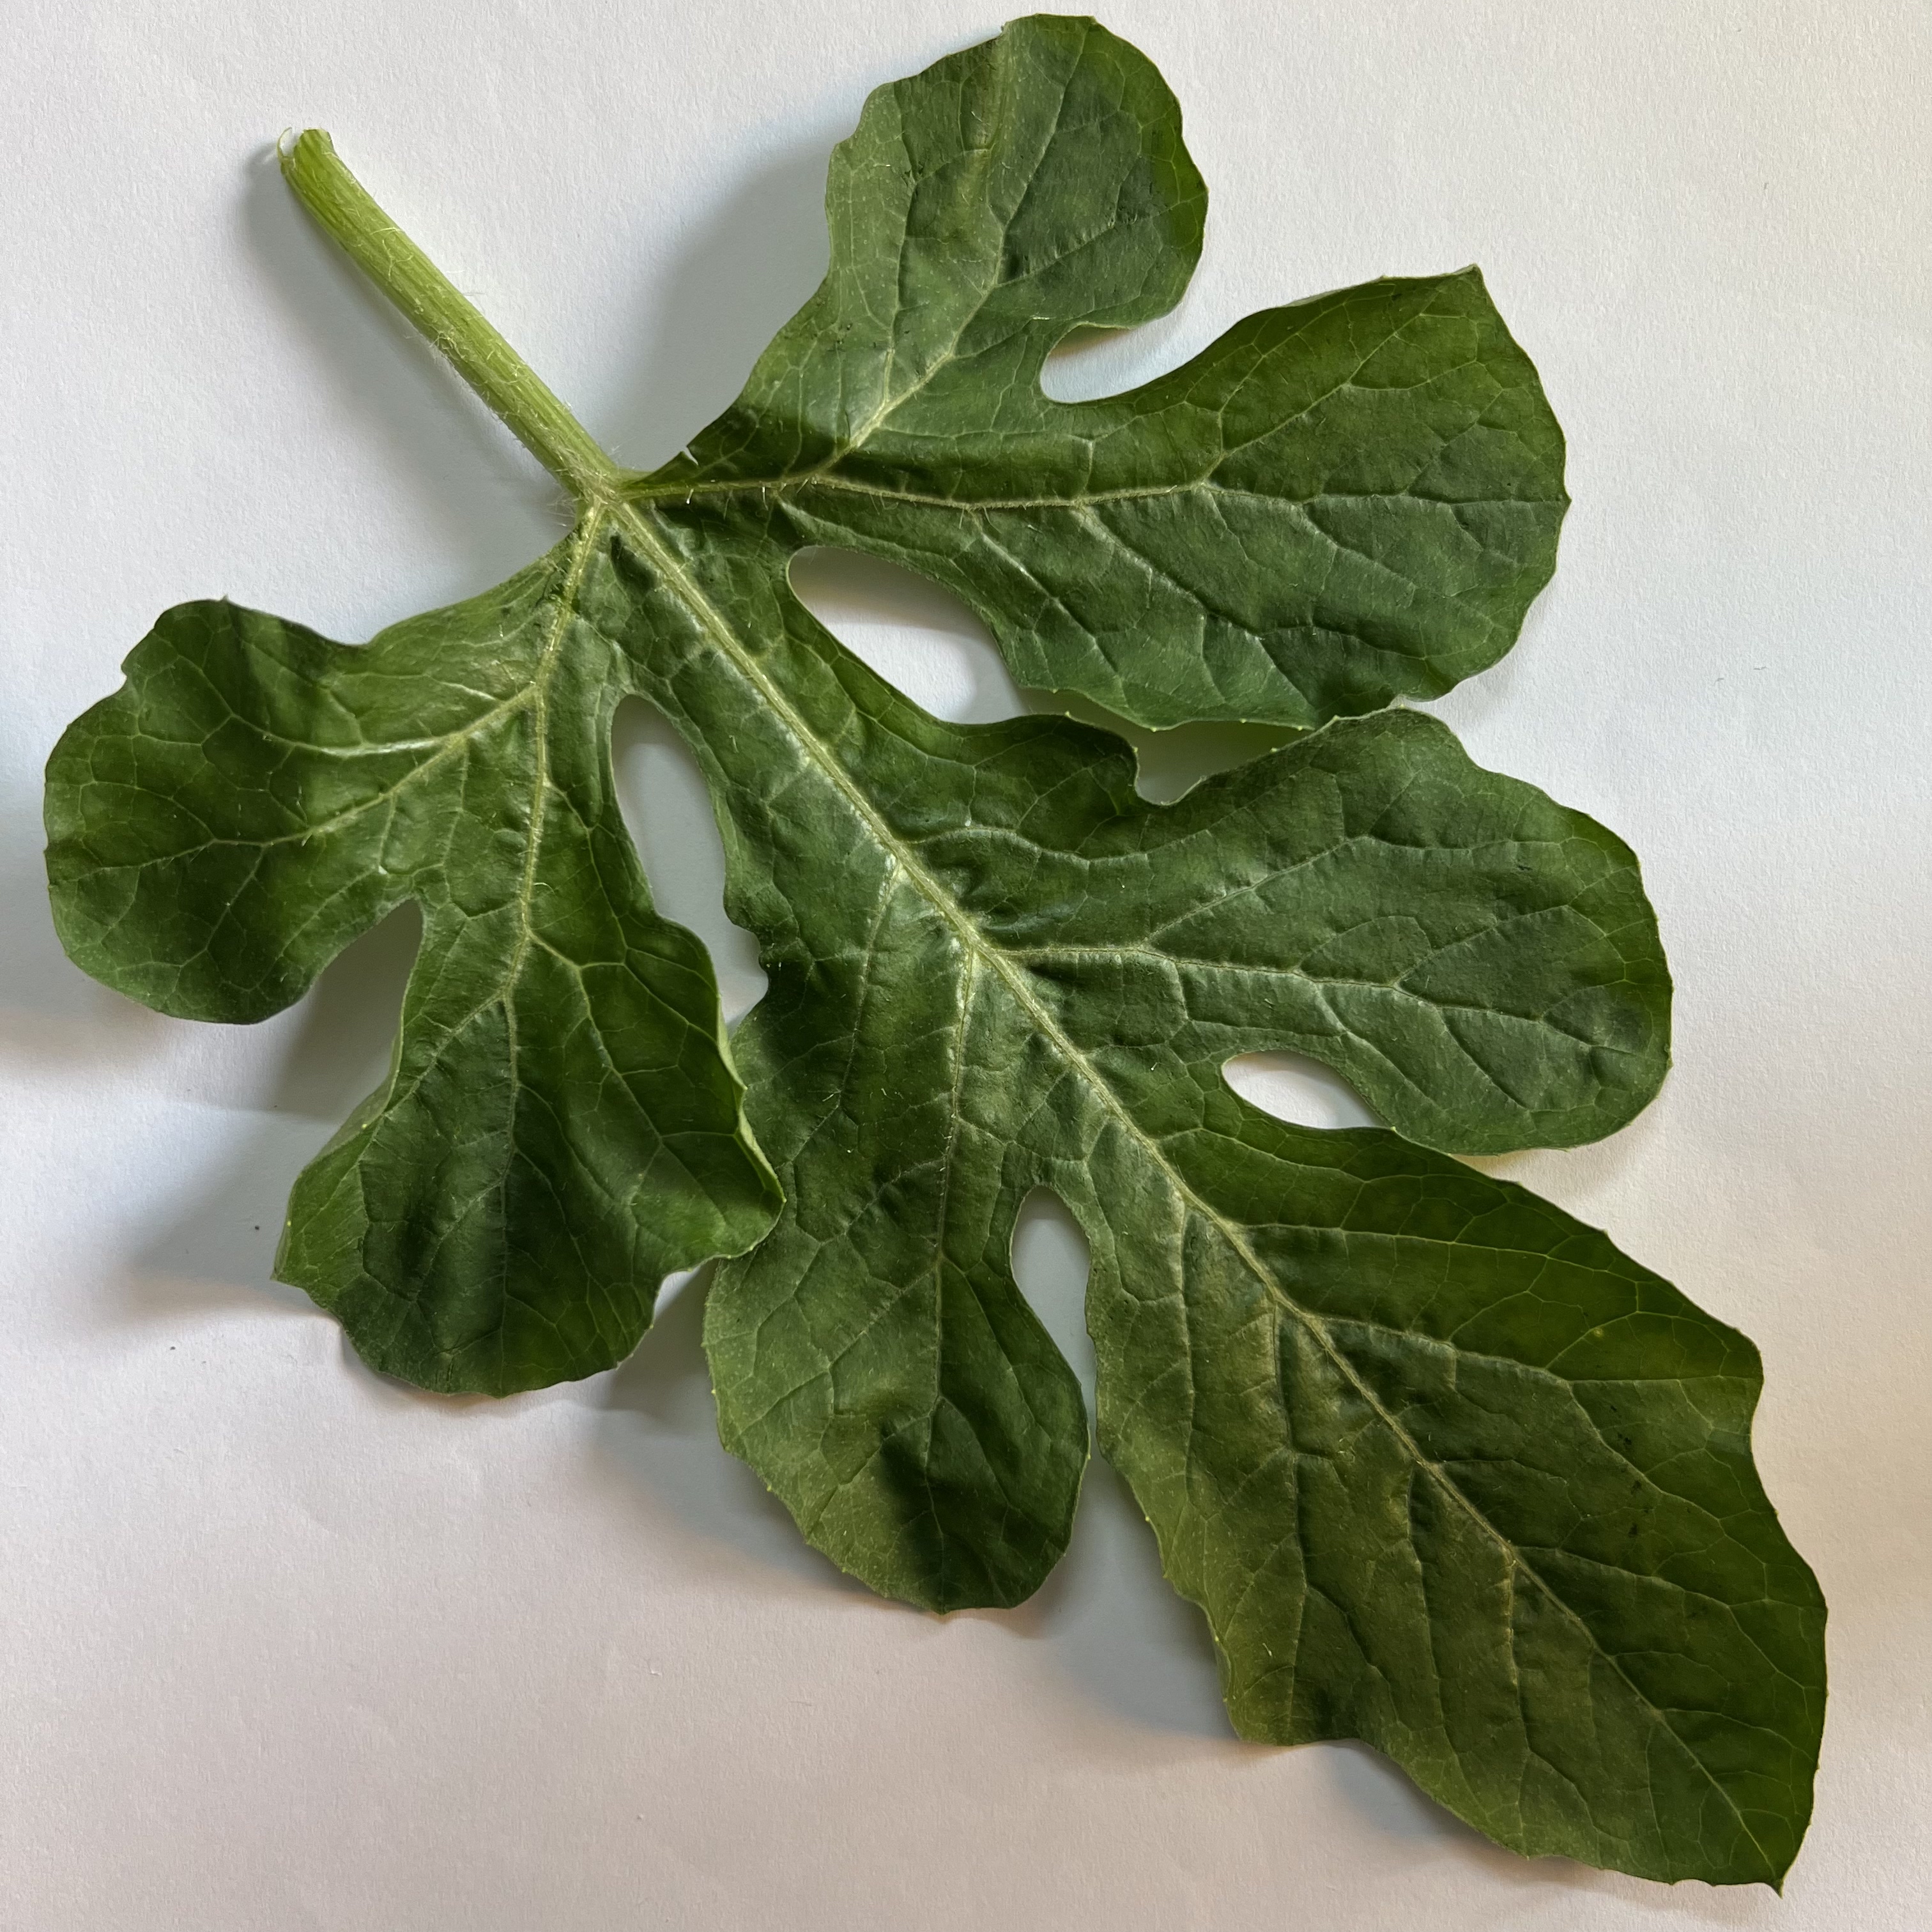
Label: Healthy